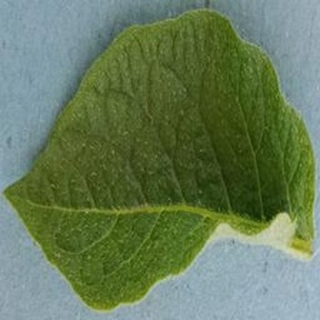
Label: healthy_potato